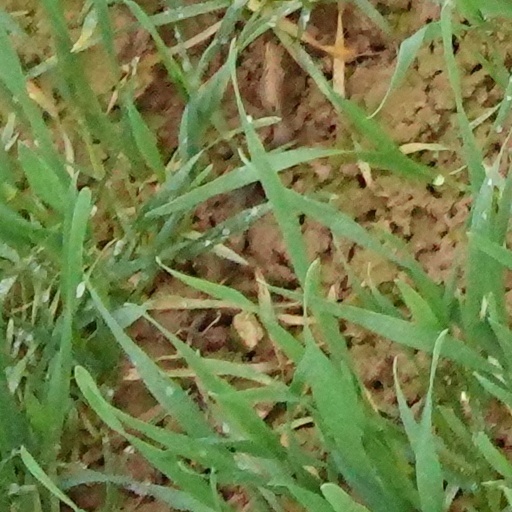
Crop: wheat